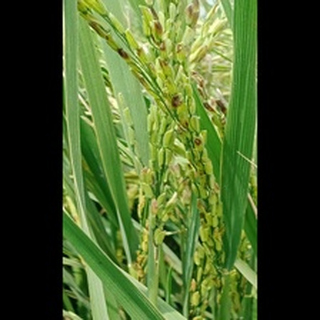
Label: diseased_rice